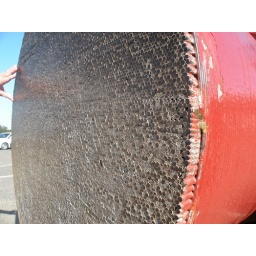
27,572 strands in golden gate bridge cable